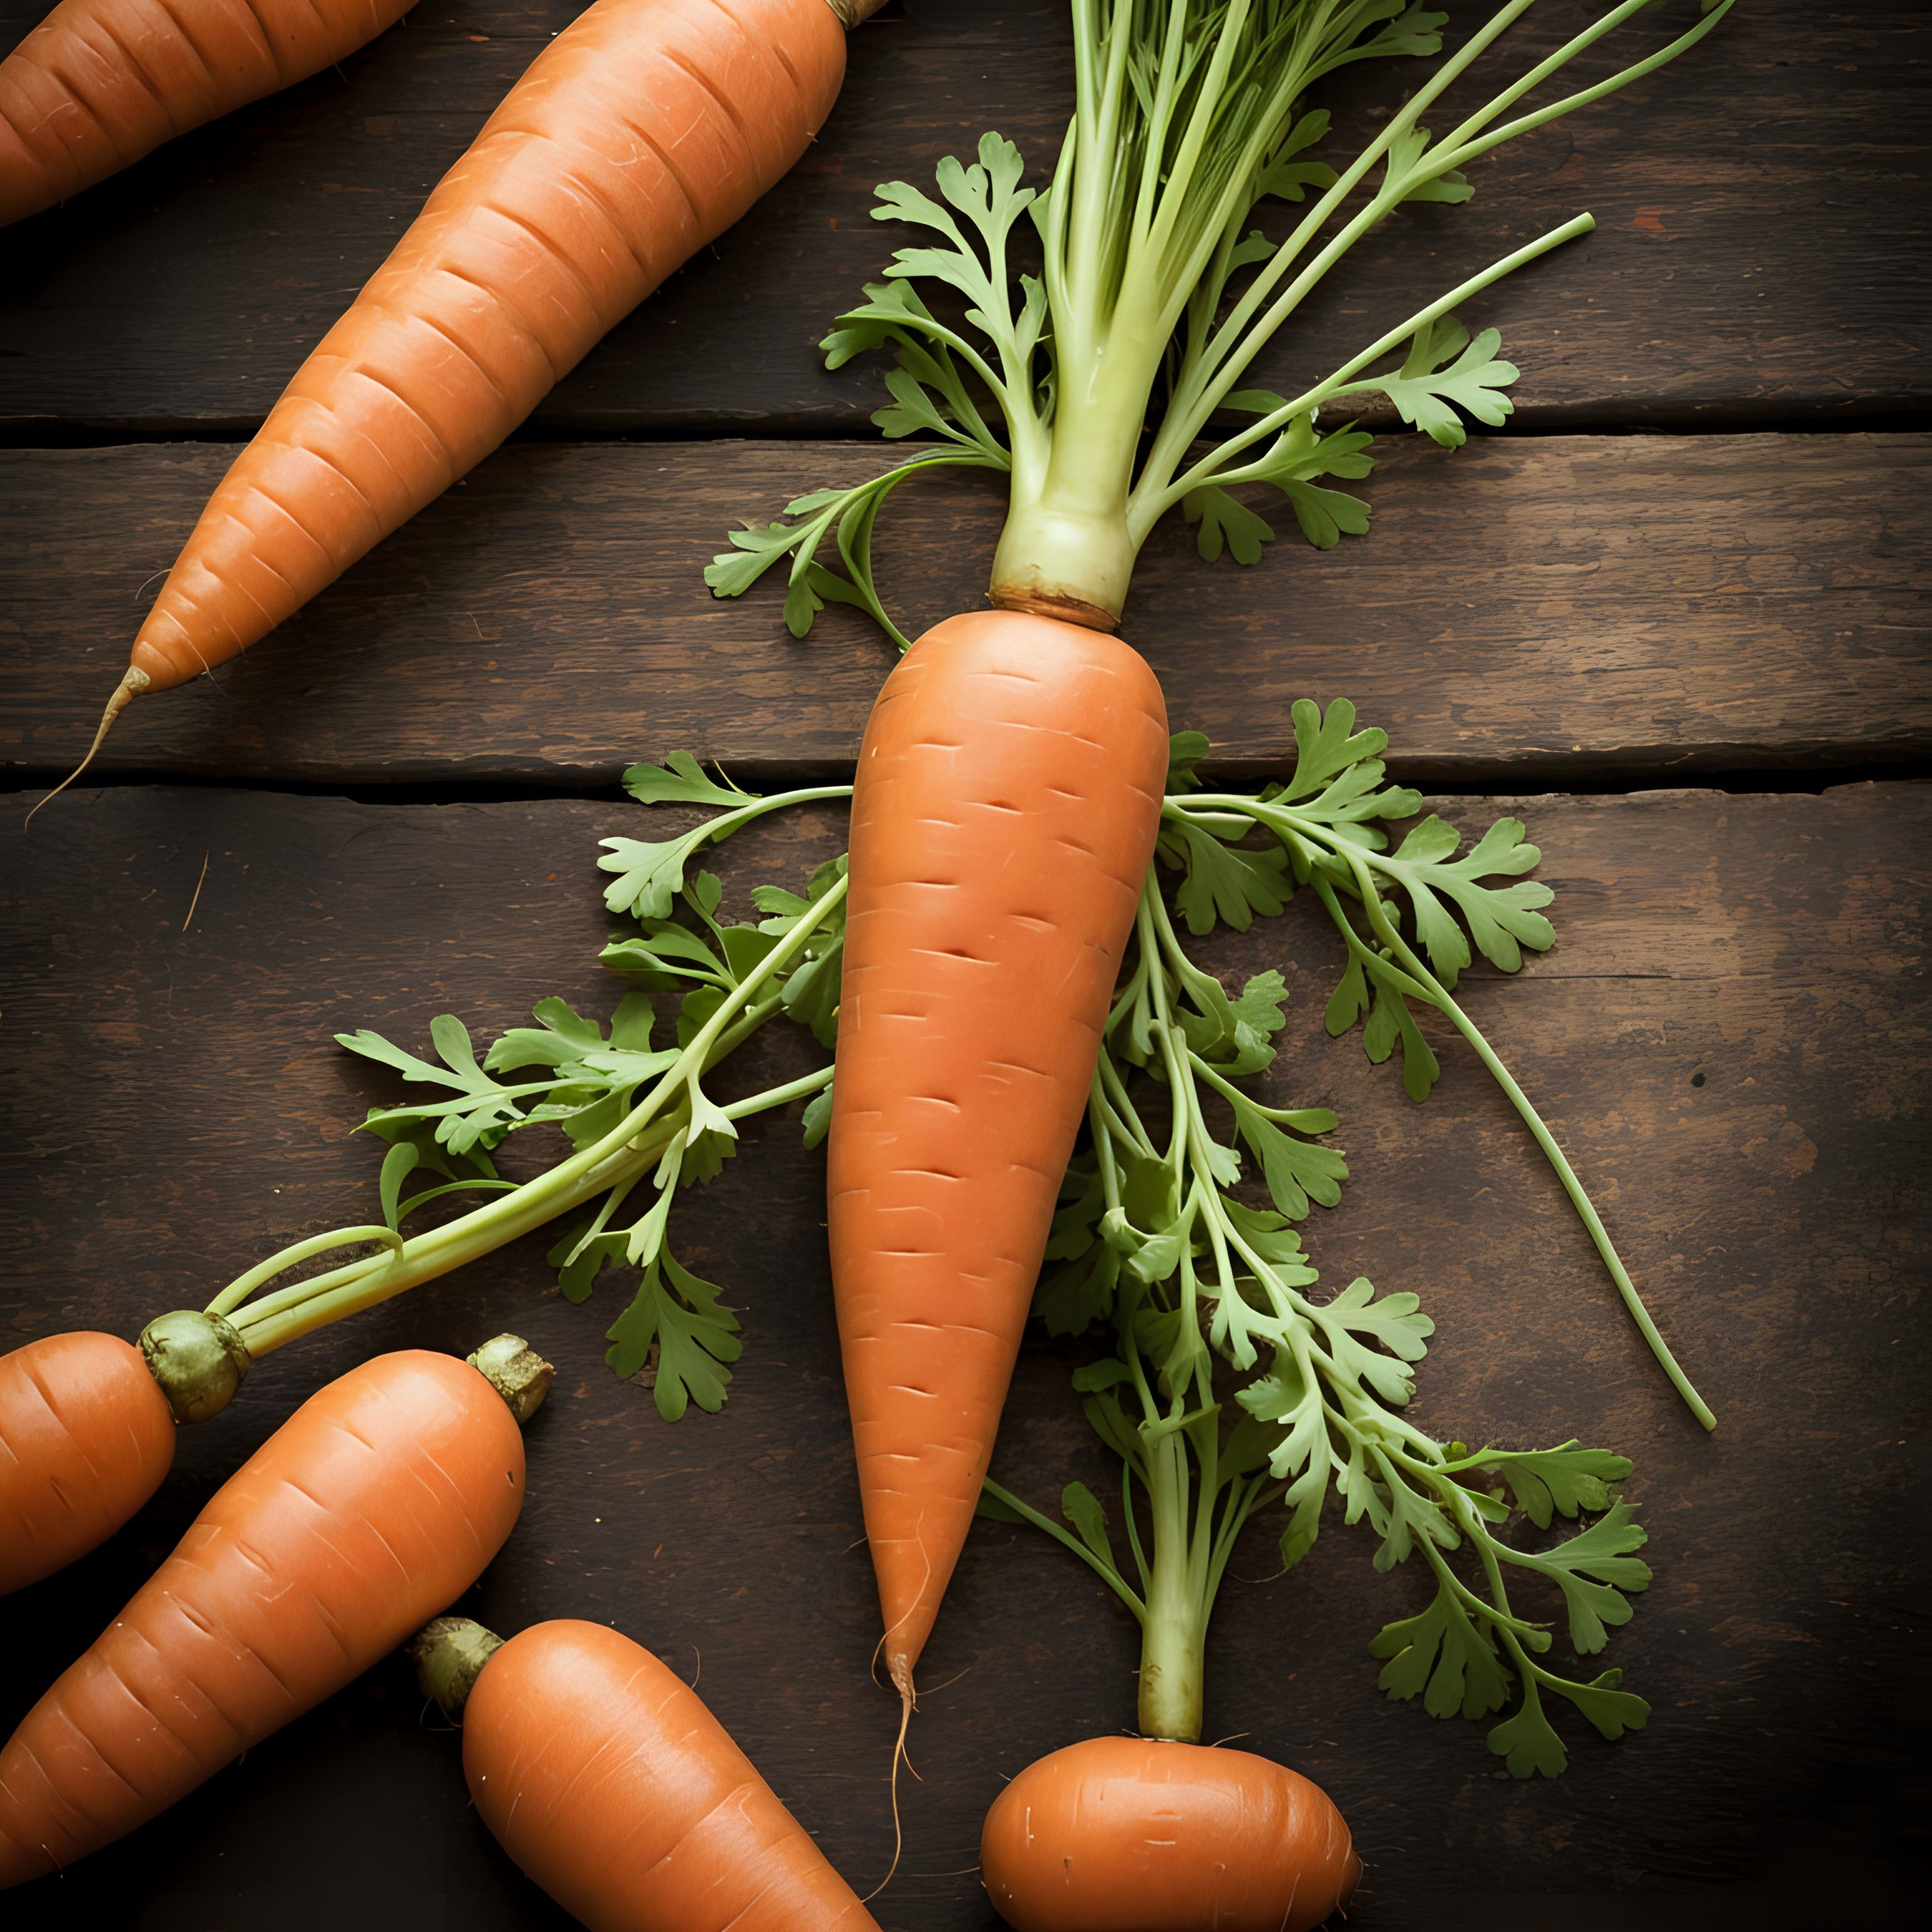
carrots, vegetables, carrot, healthy, organic, harvest, nutrition, cooking, vitamins, diet, food, plant, ingredient, natural foods, staple food, terrestrial plant, vegetable, root vegetable, produce, flowering plant, local food, superfood, herb, vegan nutrition, leaf vegetable, peach, radish, plant stem, whole food, Arracacia xanthorrhiza, wild carrot